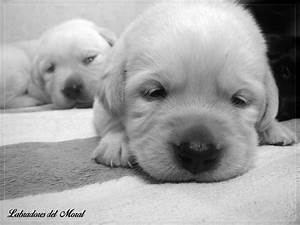
Label: cane